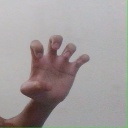
अक्षर: झ